Big City Plan

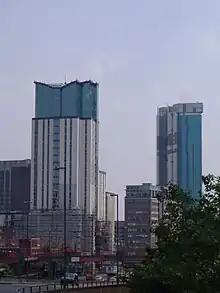
Holloway Circus Tower (right) and the Orion Building (left) from Centenary Square

The Beorma Quarter was planned for construction from 2010 onwards, as a multimillion-pound 27-storey city-within-a-city development on a site at the end of Digbeth High Street, directly opposite Birmingham's already iconic Selfridges building (it will occupy the site of the city's last seven burgage plots ). Complete with state-of-the-art environmental and energy systems, the final development is likely to consist of a Marriott Hotel, apartments, green spaces, a niche shopping centre, a public space intended to house Birmingham's historic John F. Kennedy memorial and two refurbished cold storage buildings which will be redeveloped as creative industries business incubation and innovation hubs.